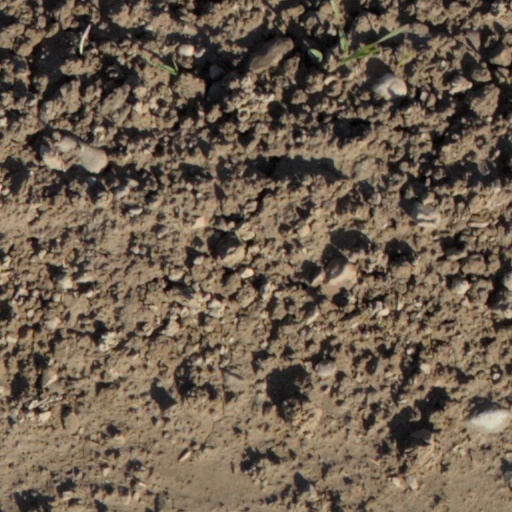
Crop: wheat